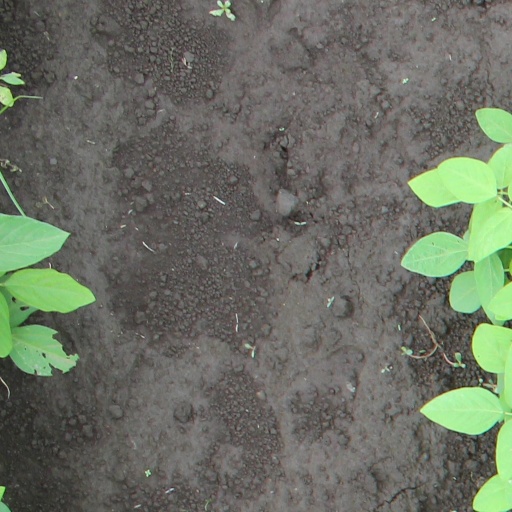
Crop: soybean